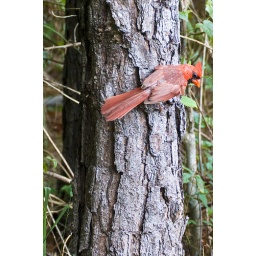
A northern cardinal perched on a tree in East End Park